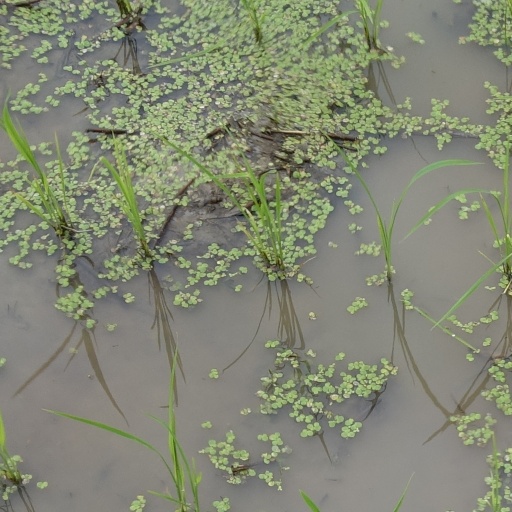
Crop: rice